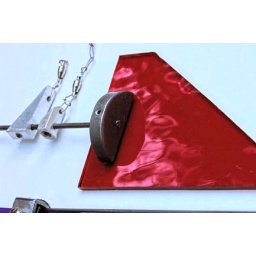
Picture of some of the hardware I fabricated to mount stained glass in a mobile.